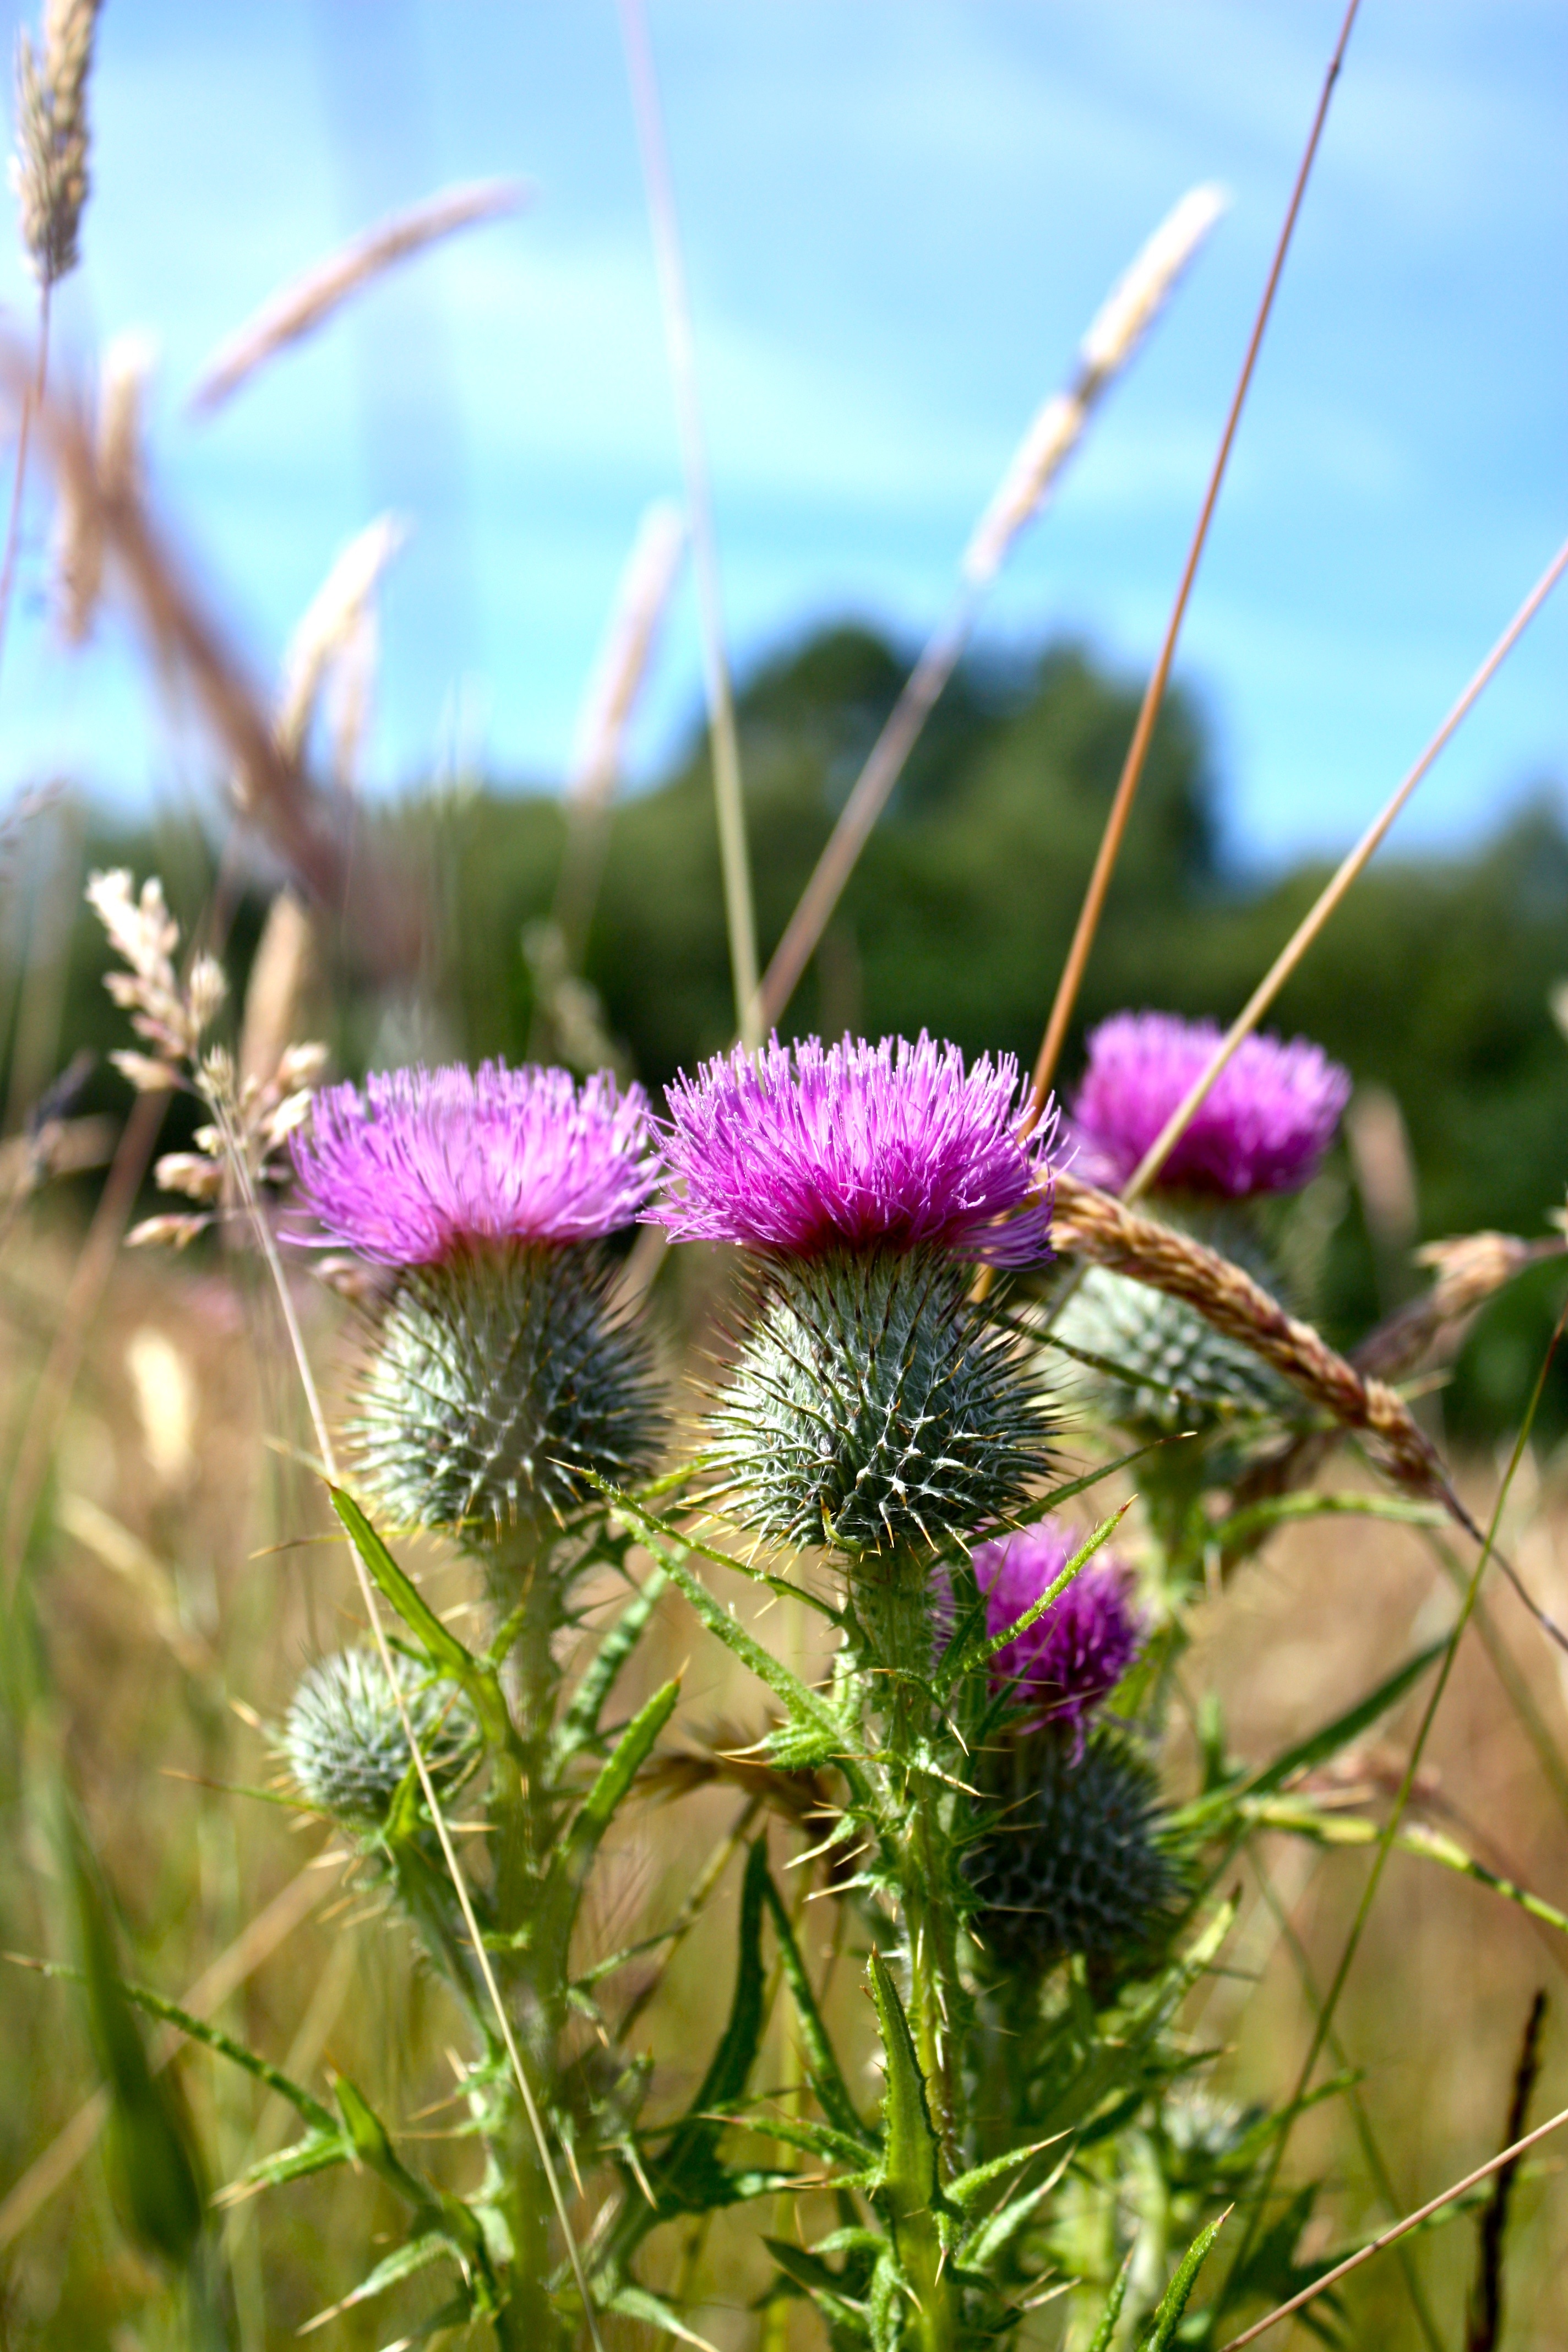
landscape, nature, grass, outdoor, plant, hiking, field, meadow, prairie, countryside, hill, flower, purple, country, summer, travel, wild, rural, peaceful, scenery, botany, tourism, flora, wildflower, uk, sunny, violet, thistle, british, scotland, britain, scottish, united, kingdom, highlands, nobody, macro photography, flowering plant, daisy family, silybum, grass family, plant stem, land plant, thorns spines and prickles